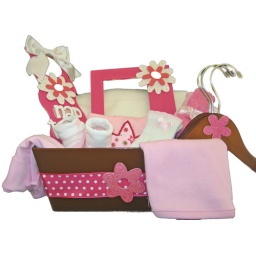
pretty in pink baby gift basket